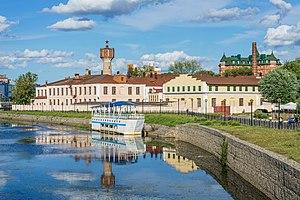
Ivanovo est une ville de Russie et la capitale administrative de l'oblast d'Ivanovo. Elle est située à 250 km au nord-est de Moscou. Sa population s'élevait à 404 598 habitants en 2020.